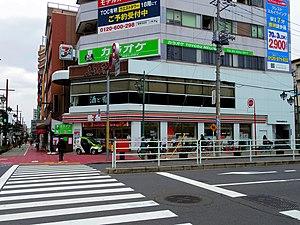
Toyosu est un des quartiers de l'arrondissement de Kōtō à Tokyo. Il est situé au nord d'Odaiba dans la baie de Tokyo.